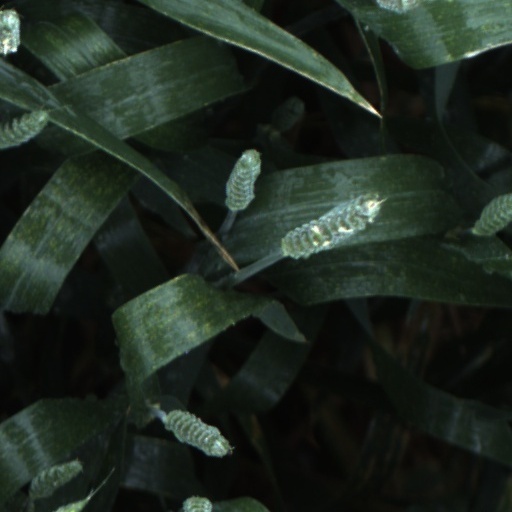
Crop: wheat